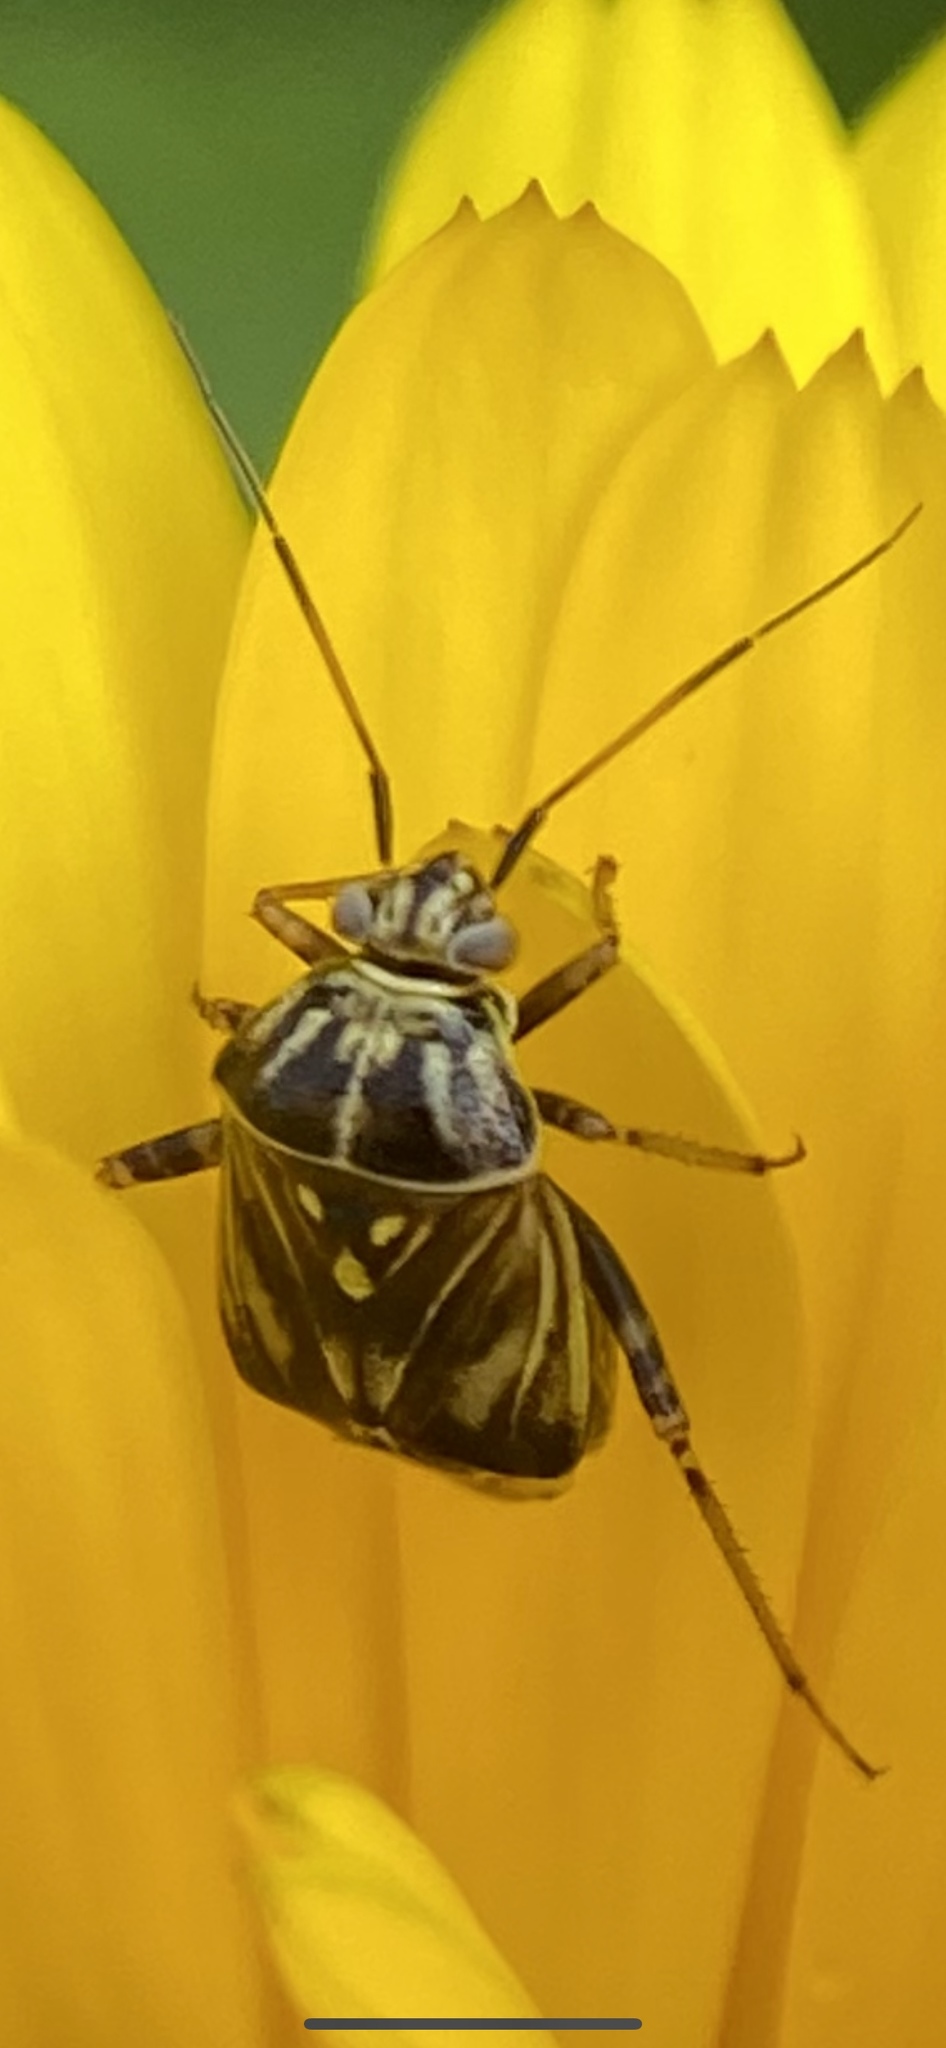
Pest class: lygus_bug